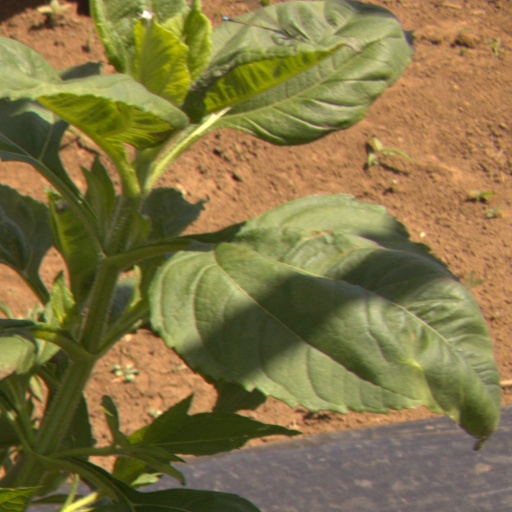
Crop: Jerusalem artichoke